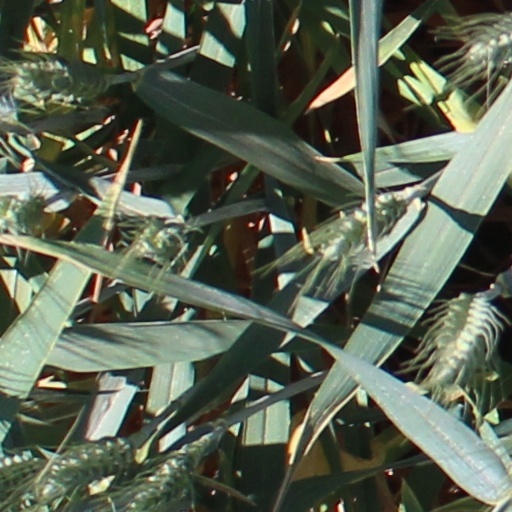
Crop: wheat